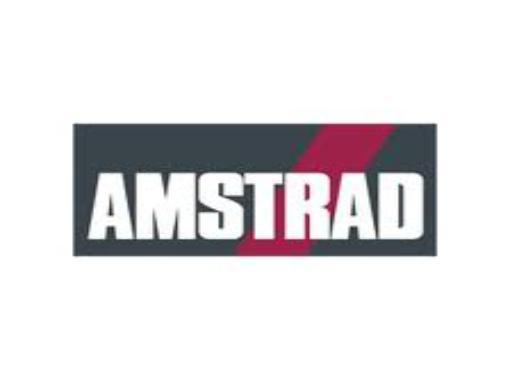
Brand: Amstrad
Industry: Electronic